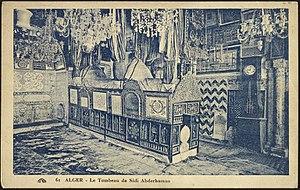
Sidi Abderrahmane At-Thaâlibi, de son vrai nom Abou Zaid Abderrahmane Ben Makhlouf al- Thalibi– de la tribu arabe des Thaâlba, né en 1384 dans le village Thaälba situé sur la rive des Issers, en Kabylie, est un penseur et théologien musulman d’Afrique du Nord, saint patron de la ville d’Alger. Il côtoya les plus grands docteurs de son temps comme Abi Zeyd el Waghlissi, Abu Kassam el Mashdalî, Abi Kassem el Boughzalî, Mohamed ibn Khalf el Oubay, durant ses nombreux voyages d’études en Orient avant de revenir s’installer en 1414 à Alger, où on lui confia la magistrature suprême de la ville.